M7 motorway (Ireland)

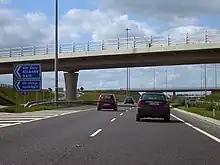
Junction 13 westbound on the M7 near Kildare.

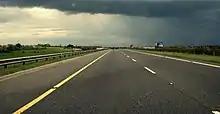
Raised section of the Kildare bypass.

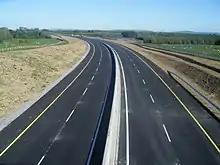
The M7 leg of the M7/M8 PPP scheme under construction east of Borris-in-Ossory, 22 May 2010.

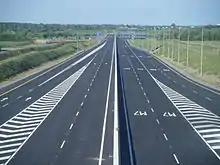
The M7/M8 interchange at M7 junction 19 just days before the scheme opened to traffic on 28 May 2010.

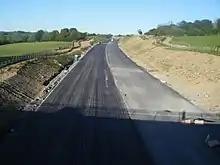
The M7 Castletown-Nenagh Scheme under construction east of Dunkerrin, 22 May 2010.

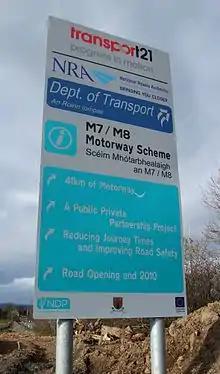
Transport 21 signage at the M7/M8 PPP scheme near Borris-in-Ossory.

While there are several on-line service areas on the N7, there are none provided along the motorway section. There are instead a number of off-line service areas.